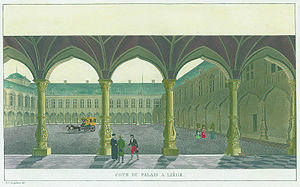
Première cour du palais des Prince-évêques de Liège au XVIIIe siècle
Le palais des princes-évêques de Liège ou palais épiscopal de Liège, se situe sur la place Saint-Lambert dans le centre de Liège. Le Palais actuel, devenu le palais de justice de Liège, a été reconstruit au XVIᵉ siècle à l'initiative du cardinal Érard de La Marck, à l'emplacement d'un ancien édifice détruit lors du sac de Charles le Téméraire. Une nouvelle aile néo-gothique, le palais provincial, est construite entre 1849 et 1853.